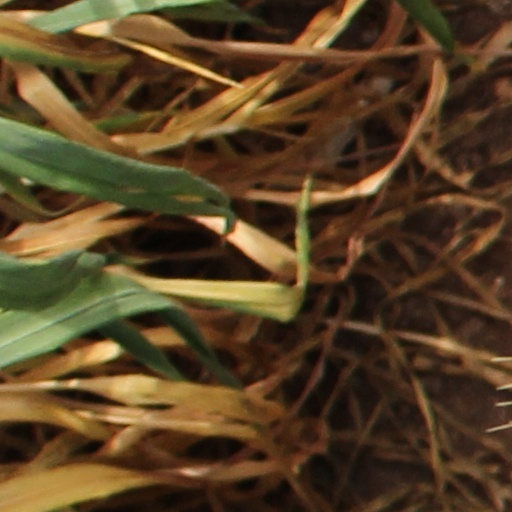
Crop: wheat